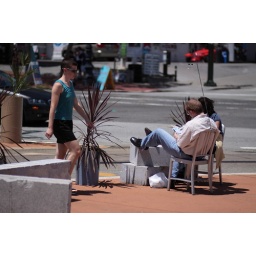
Sitting and walking in former car space at the opening of the 17th Street plaza in the Castro.